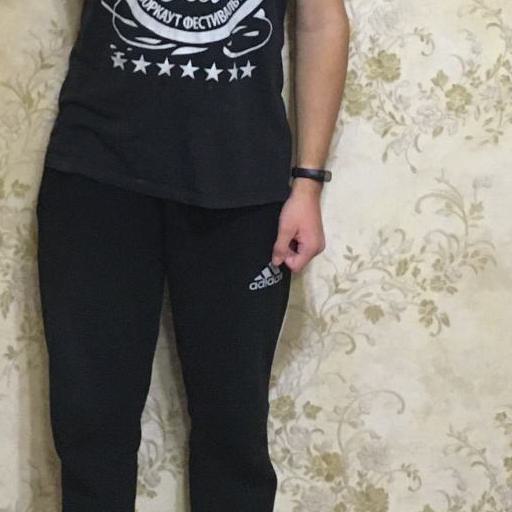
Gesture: no_gesture